The Night of Counting the Years

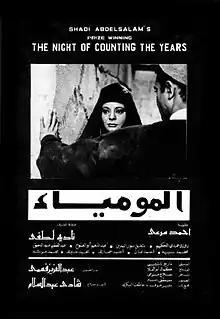
Theatrical release poster

The Night of Counting the Years, also released in Egypt as The Mummy, is a 1969 Egyptian film and the only feature film directed by Shadi Abdel Salam. It features a special appearance by Nadia Lutfi. It is the 3rd on the list of Top 100 Egyptian films. The film was produced by Roberto Rossellini for General Egyptian Cinema Organisation. Rossellini was instrumental in encouraging Abdel Salam to make the film, which tells a story set among the grave robbers of Kurna in Upper Egypt.